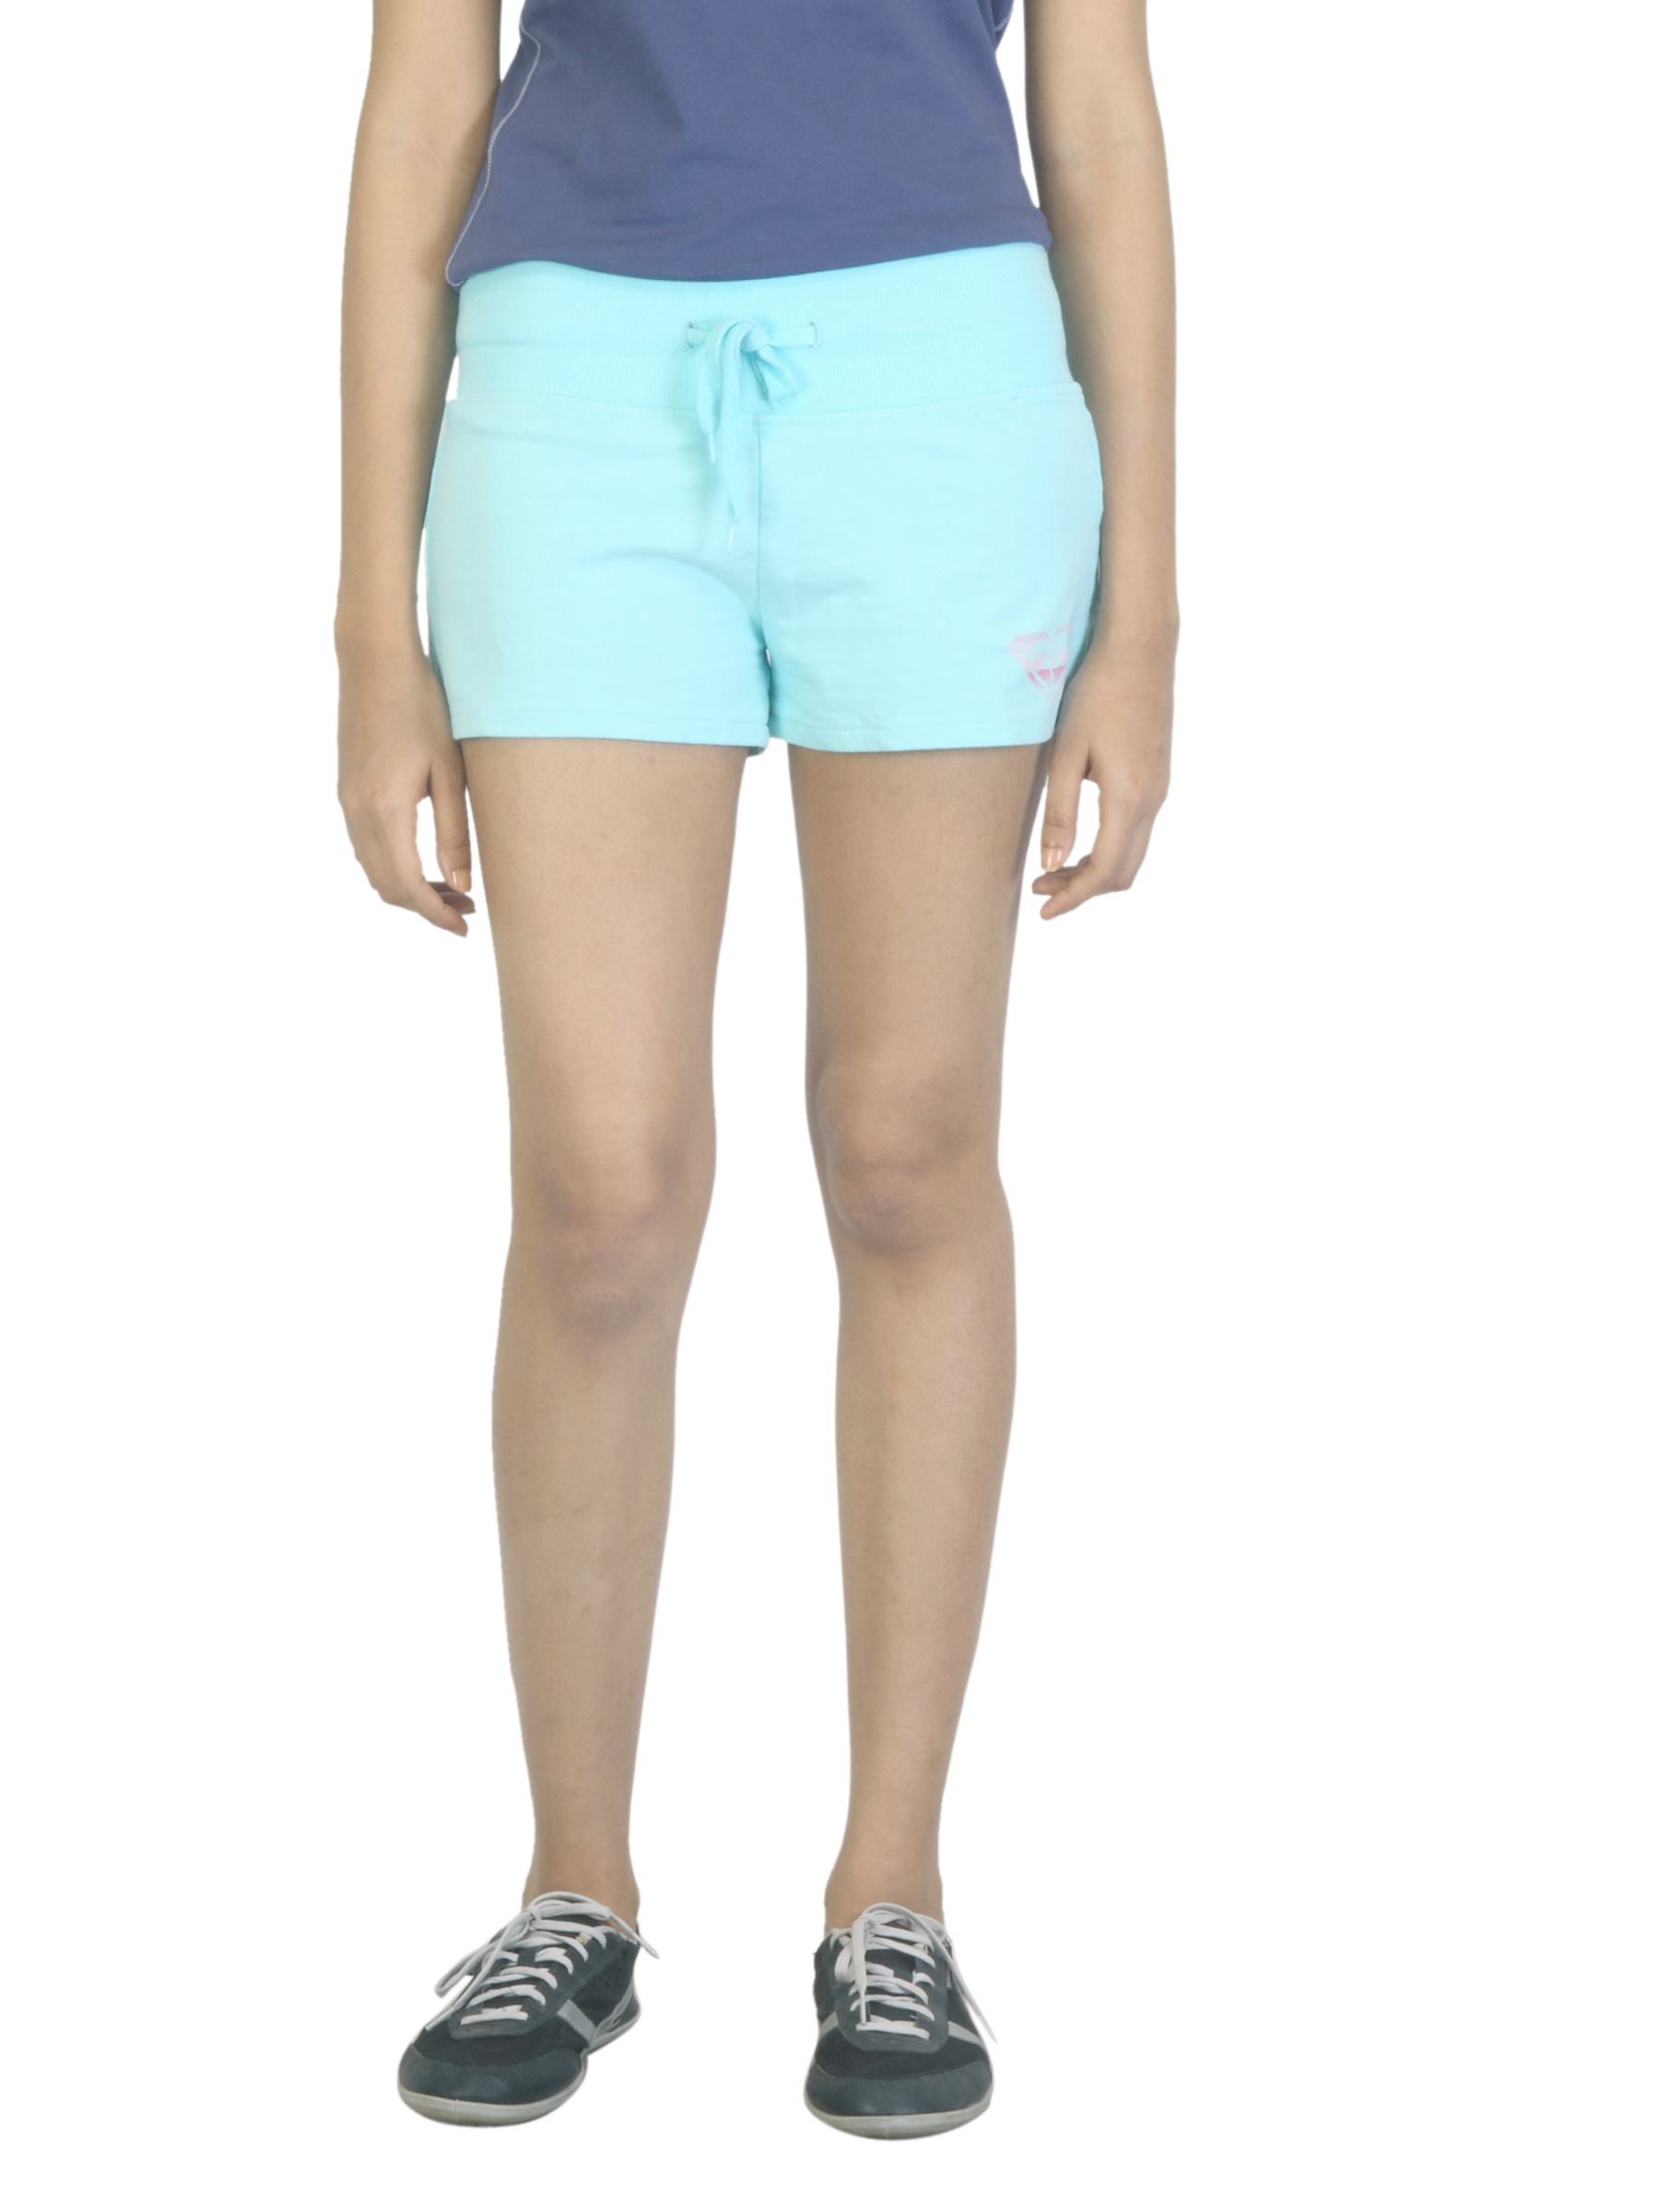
roxy Women Beach Brights Blue Short
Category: Apparel / Bottomwear / Shorts
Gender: Women
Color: Blue
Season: Winter 2012
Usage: Casual